Joel (The Last of Us)

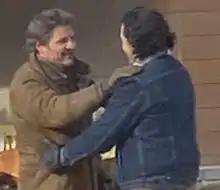
Two men with dark hair, both wearing thick jackets, embracing each other

Pedro Pascal was cast as Joel in HBO's television adaptation of the video games on February 10, 2021. Earlier that day, it was reported Mahershala Ali was offered the role of Joel after Matthew McConaughey turned it down; "The Hollywood Reporter" noted Ali "did circle a role" in the show, but a deal was never formed. Pascal became available for a new series after the release of the second season of "The Mandalorian", attracting several offers for projects from large networks, of which he chose "The Last of Us", partly to work with co-creator Craig Mazin. Mazin and Druckmann had been considering Pascal for some time. He accepted the role within 24 hours; "The Mandalorian" producers gave Pascal permission to work on the series. He was reportedly earning per episode, making him one of the highest-paid American television stars.